Worawi Makudi

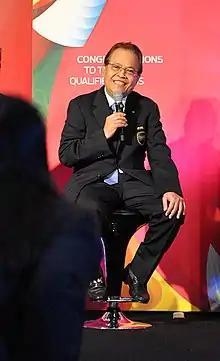
Worawi Makudi in 2015

Worawi Makudi (born 29 November 1951), also referred in the media as Bung Yee is a Thai former football official. He was a member of the FIFA Council from 1997 to 2015. He served as the Football Association of Thailand's General Secretary from 1996 to 2007, before being elected president in 2007.